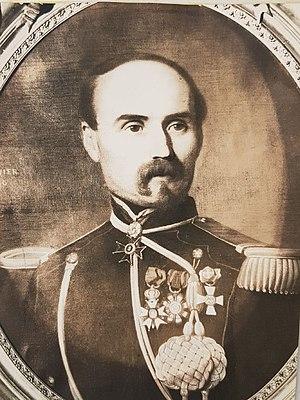
Commandant François de Veyssière gendre de Jean-Baptiste Royé-Vial, père de Raymond de Veyssière
Écully est une commune française de la métropole de Lyon, en région Auvergne-Rhône-Alpes.